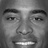
Emotion: happy